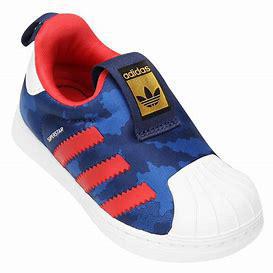
Brand: adidas
Model: originals Adidas Originals Superstar 360 I